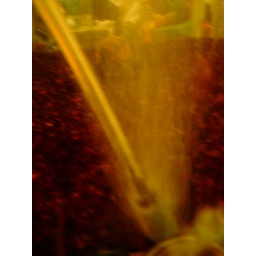
Trying to capture the water coming out of the water filter in the fish tank